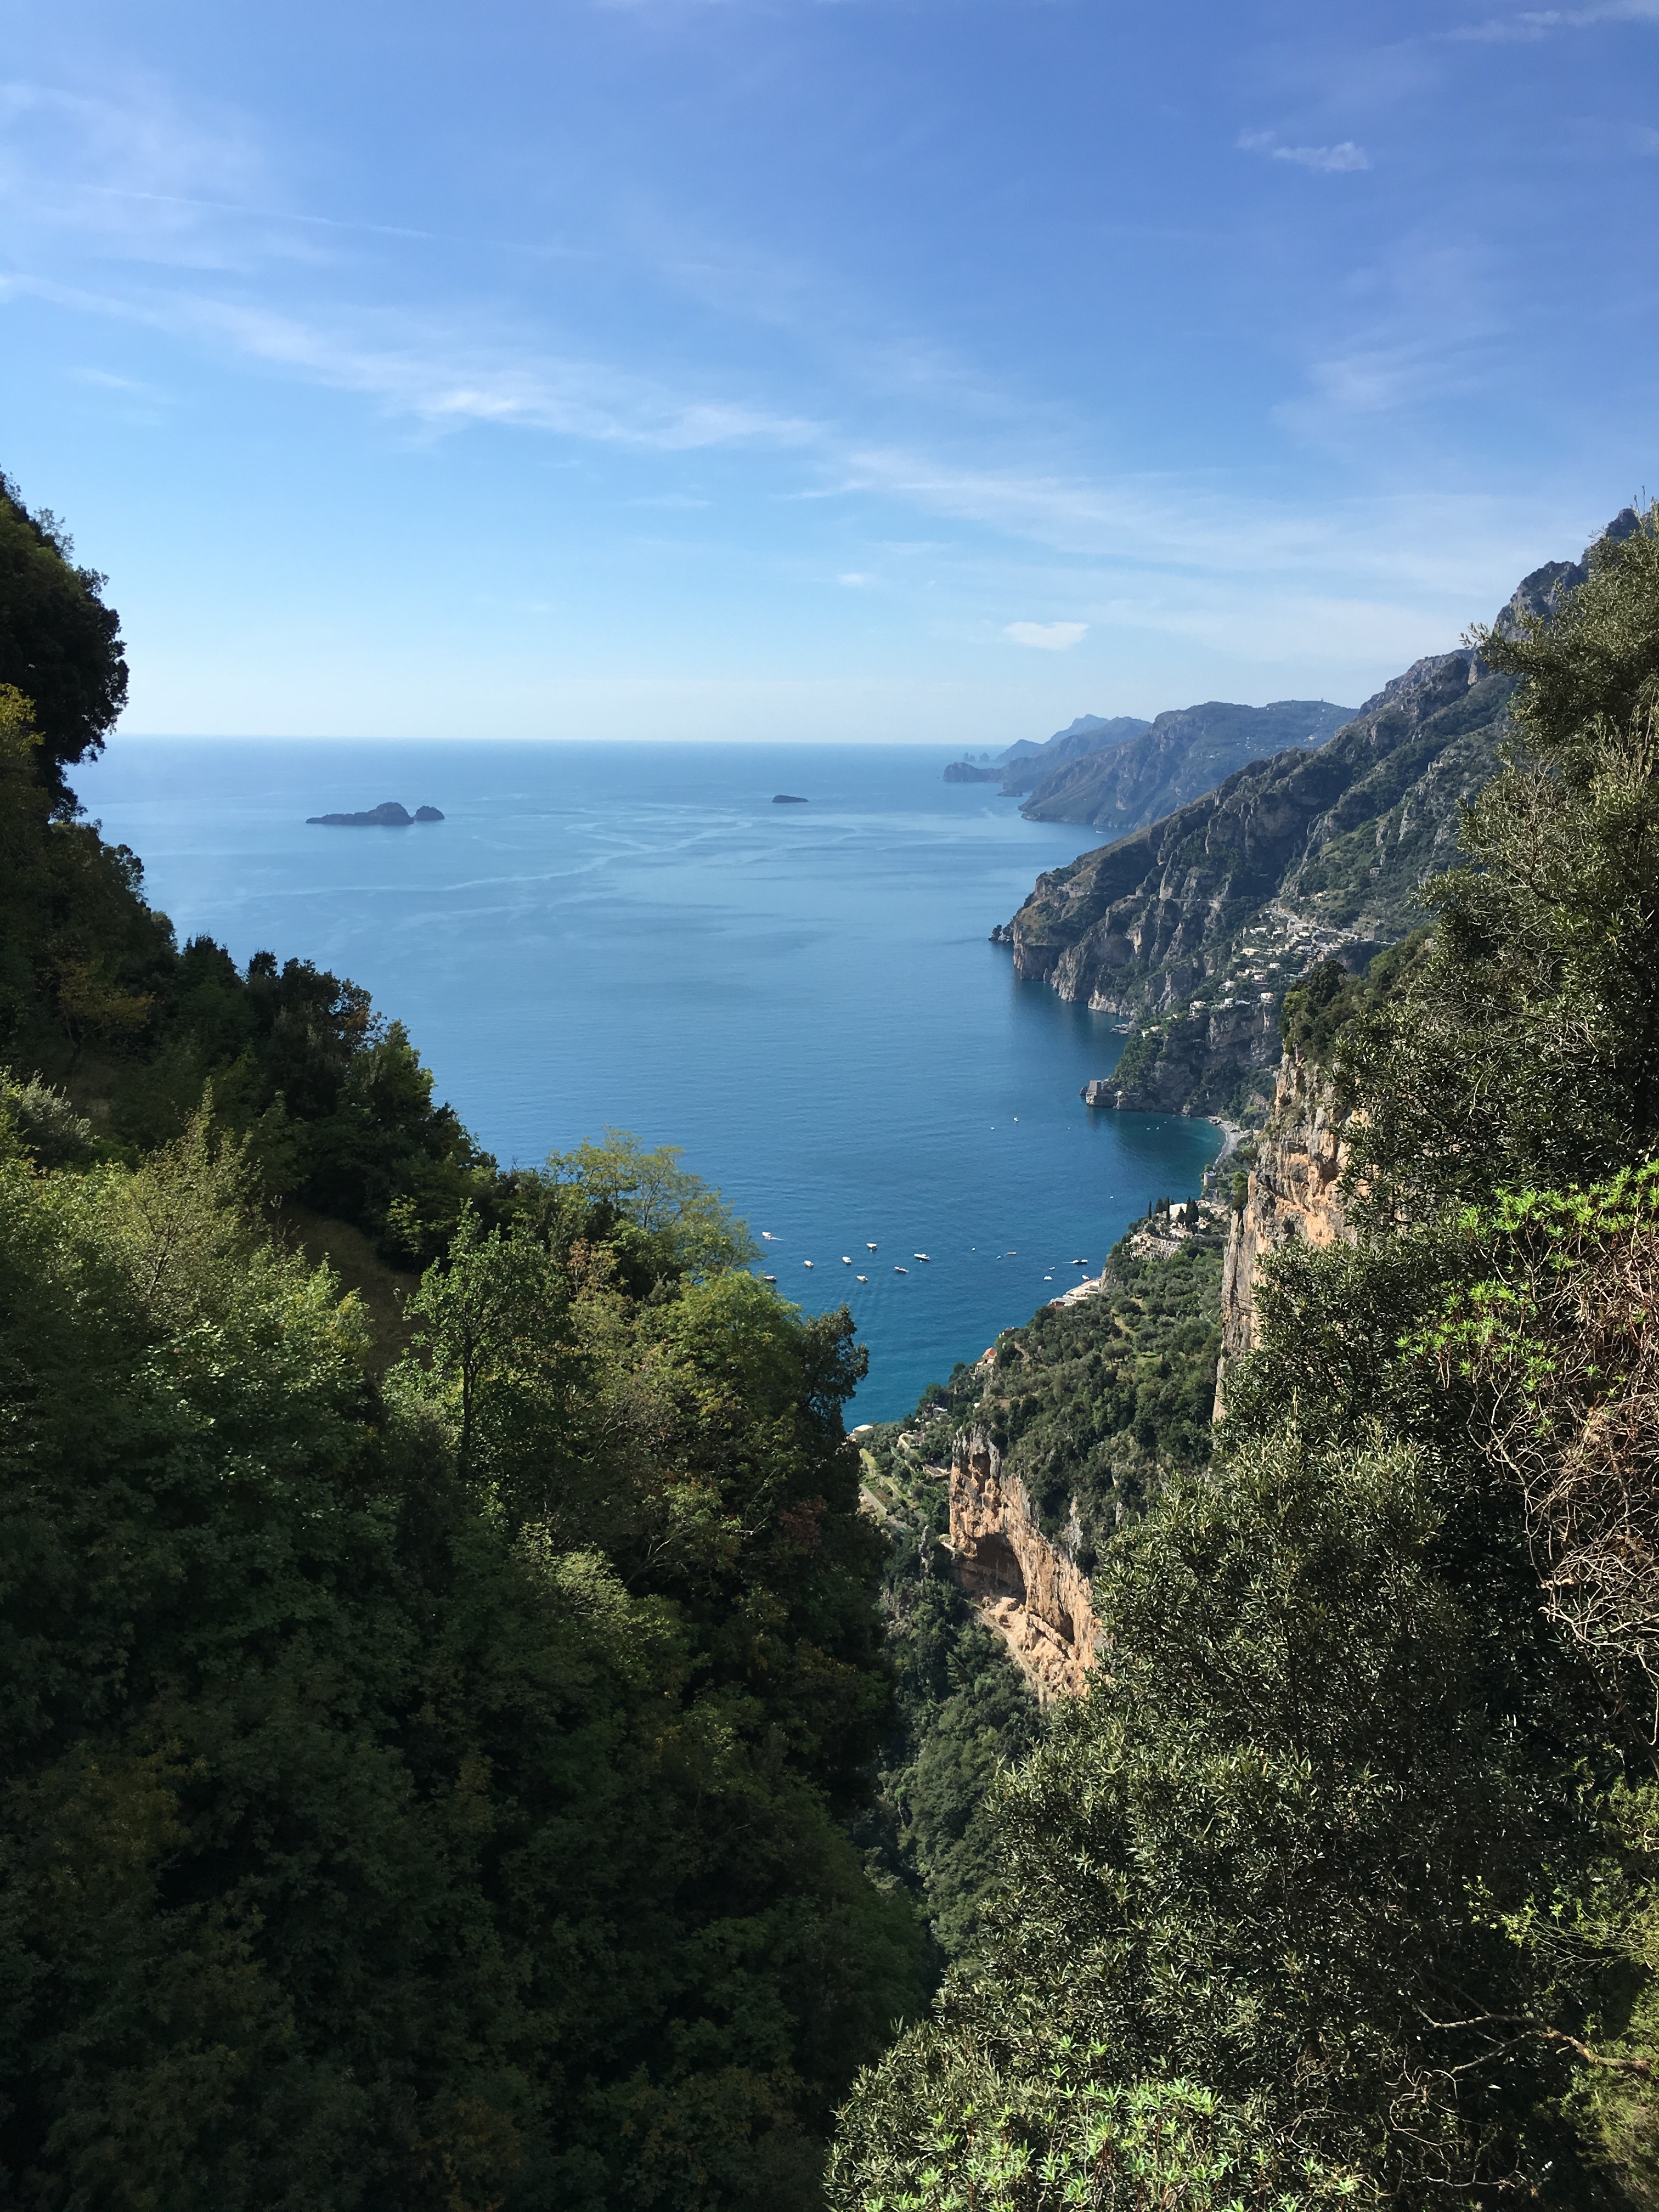
landscape, sea, coast, nature, rock, mountain, lake, cliff, holiday, bay, italy, fjord, reservoir, terrain, body of water, loch, landform, positano, geographical feature